Hillary Clinton 2016 presidential campaign

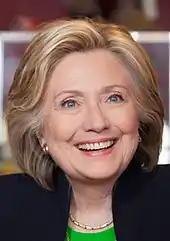
Hillary Clinton at an early campaign event in Iowa on April 14, 2015

Clinton began her campaign by making short trips to early primary and caucus states. Immediately following her announcement, she made a two-day road trip in a customized Chevrolet Express van, nicknamed after "Scooby-Doo", going from New York to Iowa, and stopping several times along the way, including a much publicized stop at a Chipotle Mexican Grill outside Toledo, Ohio, where Clinton was not recognized by the staff. The trip gained considerable media attention and was, according to her campaign, intended as a bit of political theater.